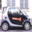
Label: automobile